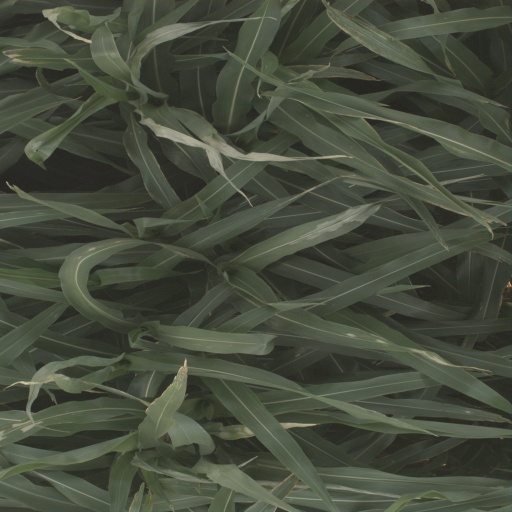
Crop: sorghum